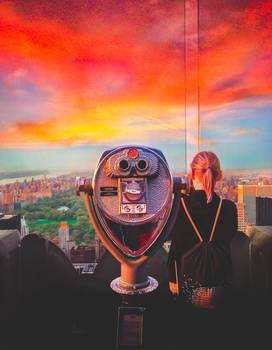
Label: No Watermark